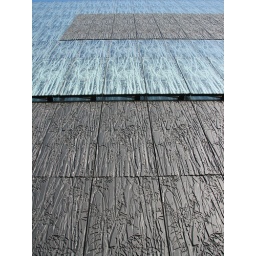
Exterior, backside. The plantmotif is repeated in both the glass panels as the black concrete walls.